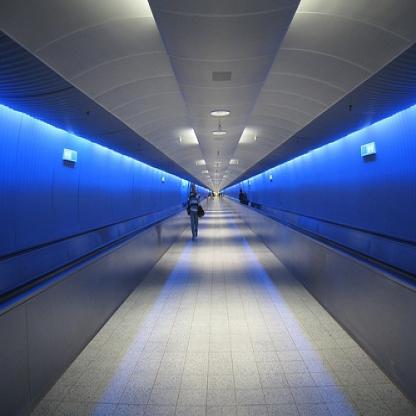
Scene: Indoor